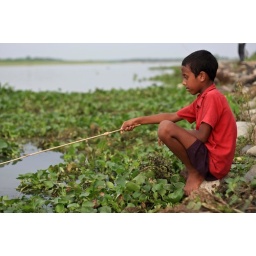
Fishing boy in red shirt